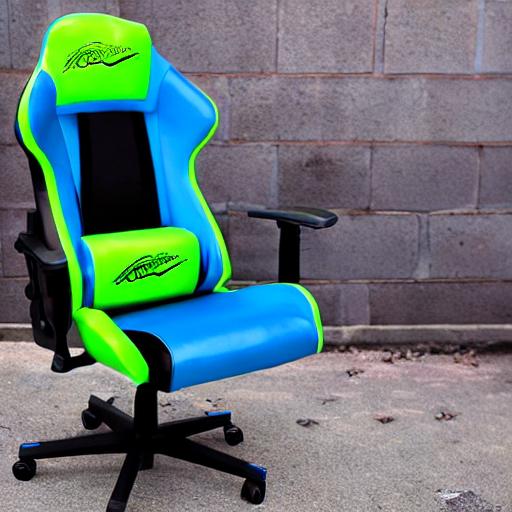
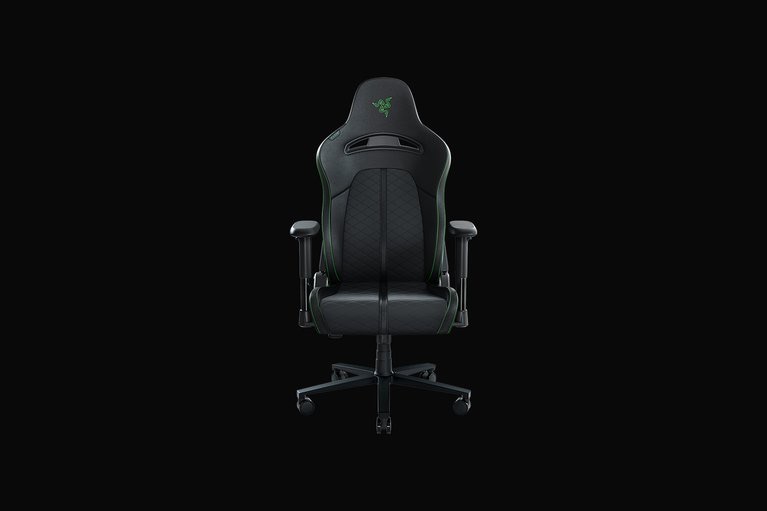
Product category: items_chair
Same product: no